Rufus E. Brown

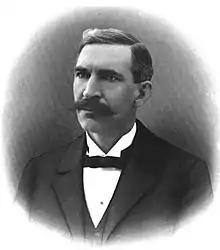
From Volume 1 (1903) of "Genealogical and Family History of the State of Vermont"

Rufus Everson Brown (December 3, 1854 – June 15, 1920) was a Vermont attorney, farmer and politician. He served as Vermont Attorney General from 1912 to 1915.